Morfa Dyffryn

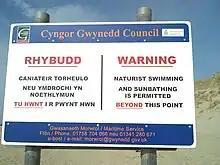

Morfa Dyffryn beach is on the west coast of Wales, between Barmouth and Harlech in Gwynedd. This sandy beach is several miles long and is chiefly known for having an officially recognised naturist area, in length. The beach is very clean and is also known for regular sightings of dolphins.